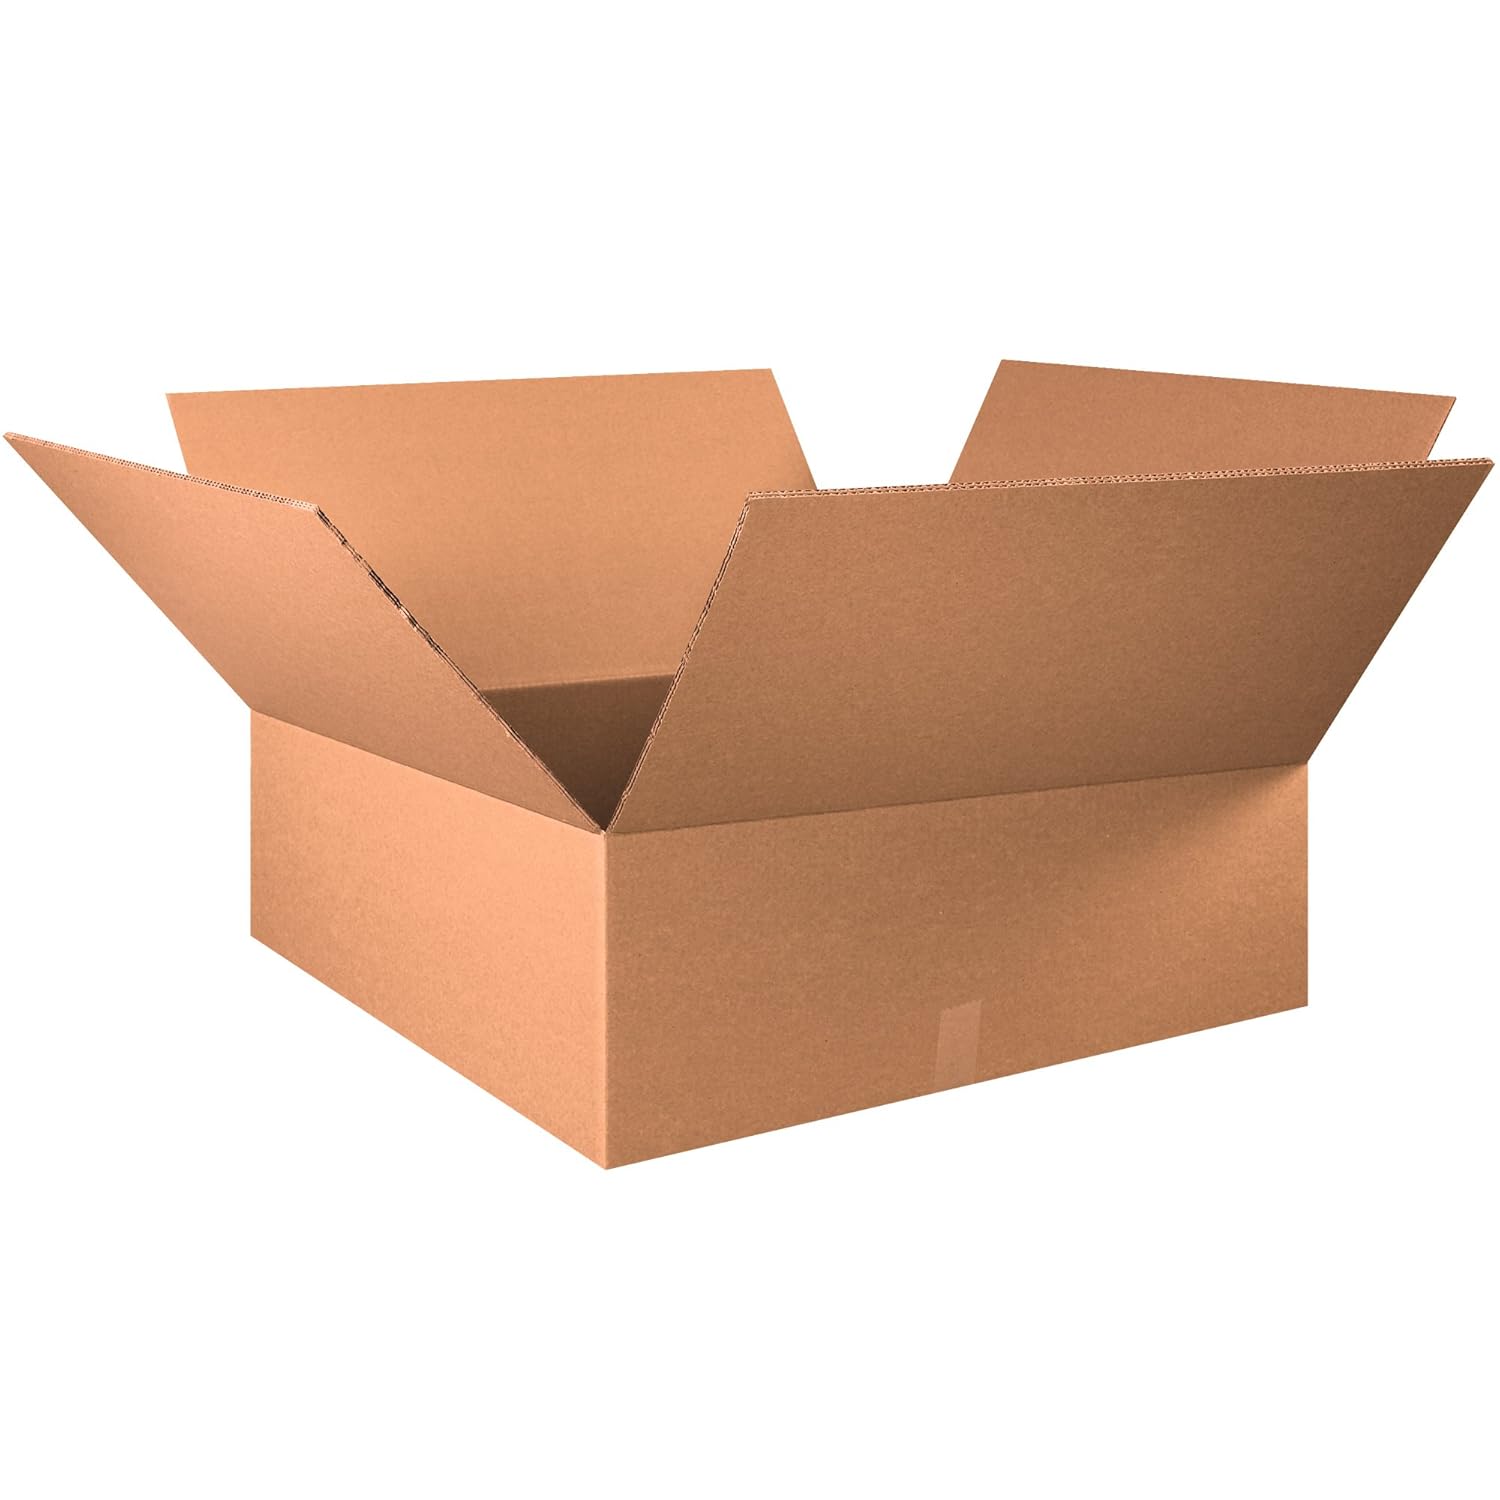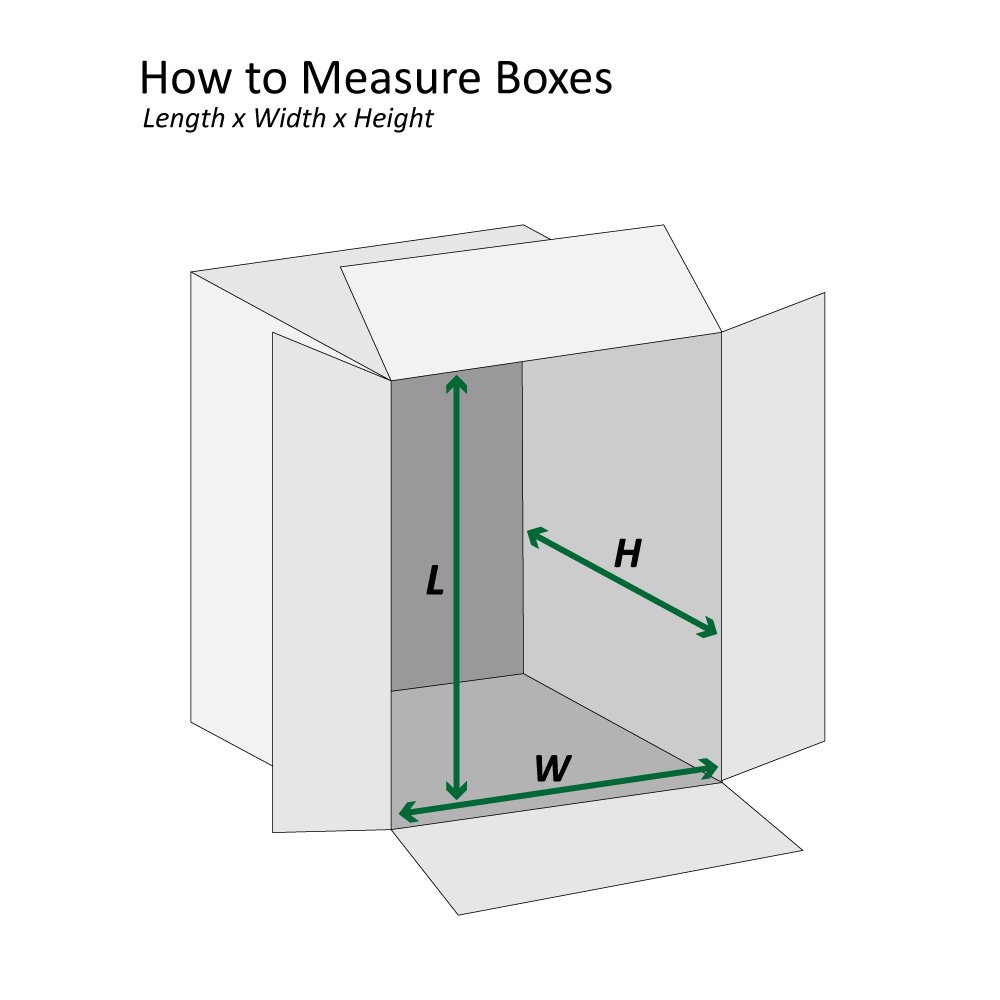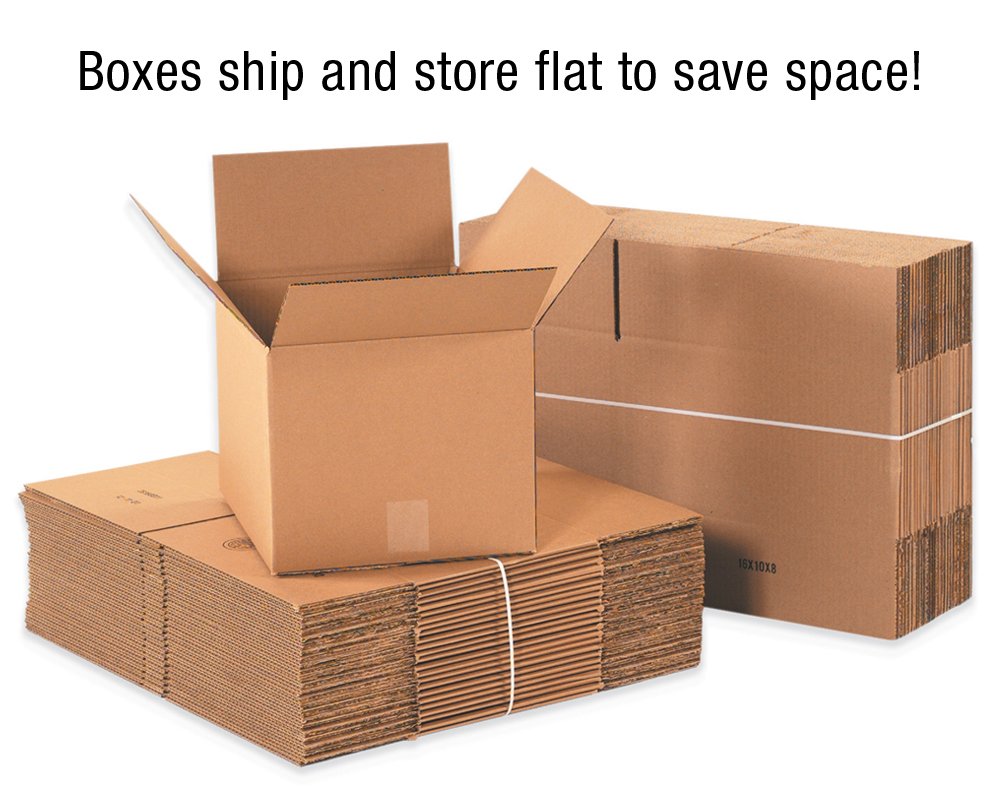
Boxes Fast BFHD303012DW Double Wall Corrugated, Heavy-Duty Cardboard Boxes, 30" x 30" x 12", for Shipping, Packing and Moving Protection, Kraft (Pack of 5)
Category: Industrial & Scientific
30 x 30 x 12" Double Wall Boxes. Twice the protection of a standard carton. Boxes are manufactured from heavy-duty 275# D.W. /ECT-48 kraft corrugated. Heavy-duty construction provides greater protection and stacking strength. Corrugated boxes are reusable and recyclable. Cartons are sold in bundle quantities and ship flat to save on storage space and shipping. Proudly made in the USA
Features: Twice the protection of a standard carton | Boxes are manufactured from heavy-duty 275# DW /ECT-48 kraft corrugated | Heavy-duty construction provides greater protection and stacking strength | Corrugated boxes are reusable and recyclable | Cartons are sold in bundle quantities and ship flat to save on storage space and shipping Proudly made in the USA